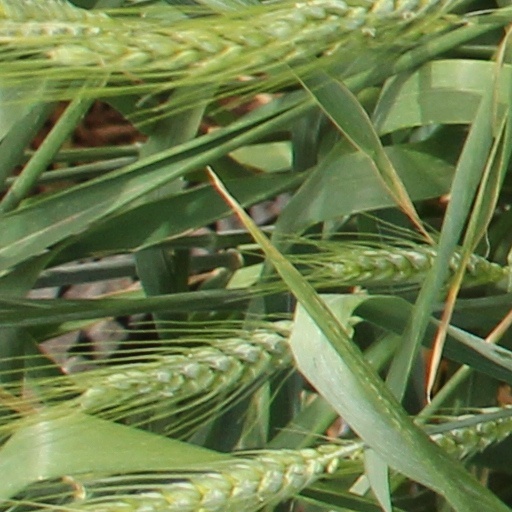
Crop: wheat